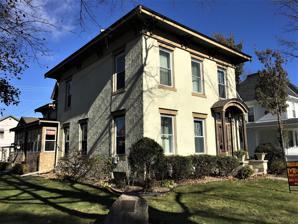
Building: Nathaniel Cobb and Lucetia Baily Deering House
Country: United States of America
Year built: 1862
Historic house in Iowa, United States United States historic place Nathaniel Cobb and Lucretia Baily Deering House U.S. National Register of Historic Places Show map of Iowa Show map of the United States Location 903 State St. Osage, Iowa Coordinates 43°16′59″N 92°48′27″W / 43.28306°N 92.80750°W / 43.28306; -92.80750 Area less than one acre Built 1862 Architectural style Late Victorian NRHP reference No. 00001678 Added to NRHP January 26, 2001 The Nathaniel Cobb and Lucretia Baily Deering House is a historic building located in Osage, Iowa , United States. The house served as the residence for a prominent politician. Nathaniel Cobb Deering , for whom this house was named, was involved in a variety of pursuits from his native Maine to the California Gold Rush to his adoptive state of Iowa . A Republican , he represented Iowa's 4th congressional district in the United States House of Representatives . He was friends with Hannibal Hamlin , who served as Abraham Lincoln 's first term Vice-President, from the time they served together in the Maine House of Representatives . Hamlin reportedly visited Deering here in Osage. The front two-story portion of the brick house built in 1862, and Deering had the back 1½-story section built in 1867. He died here in 1887, and his second wife, Lucetia, died here in 1919. The house was listed on the National Register of Historic Places in 2001. References